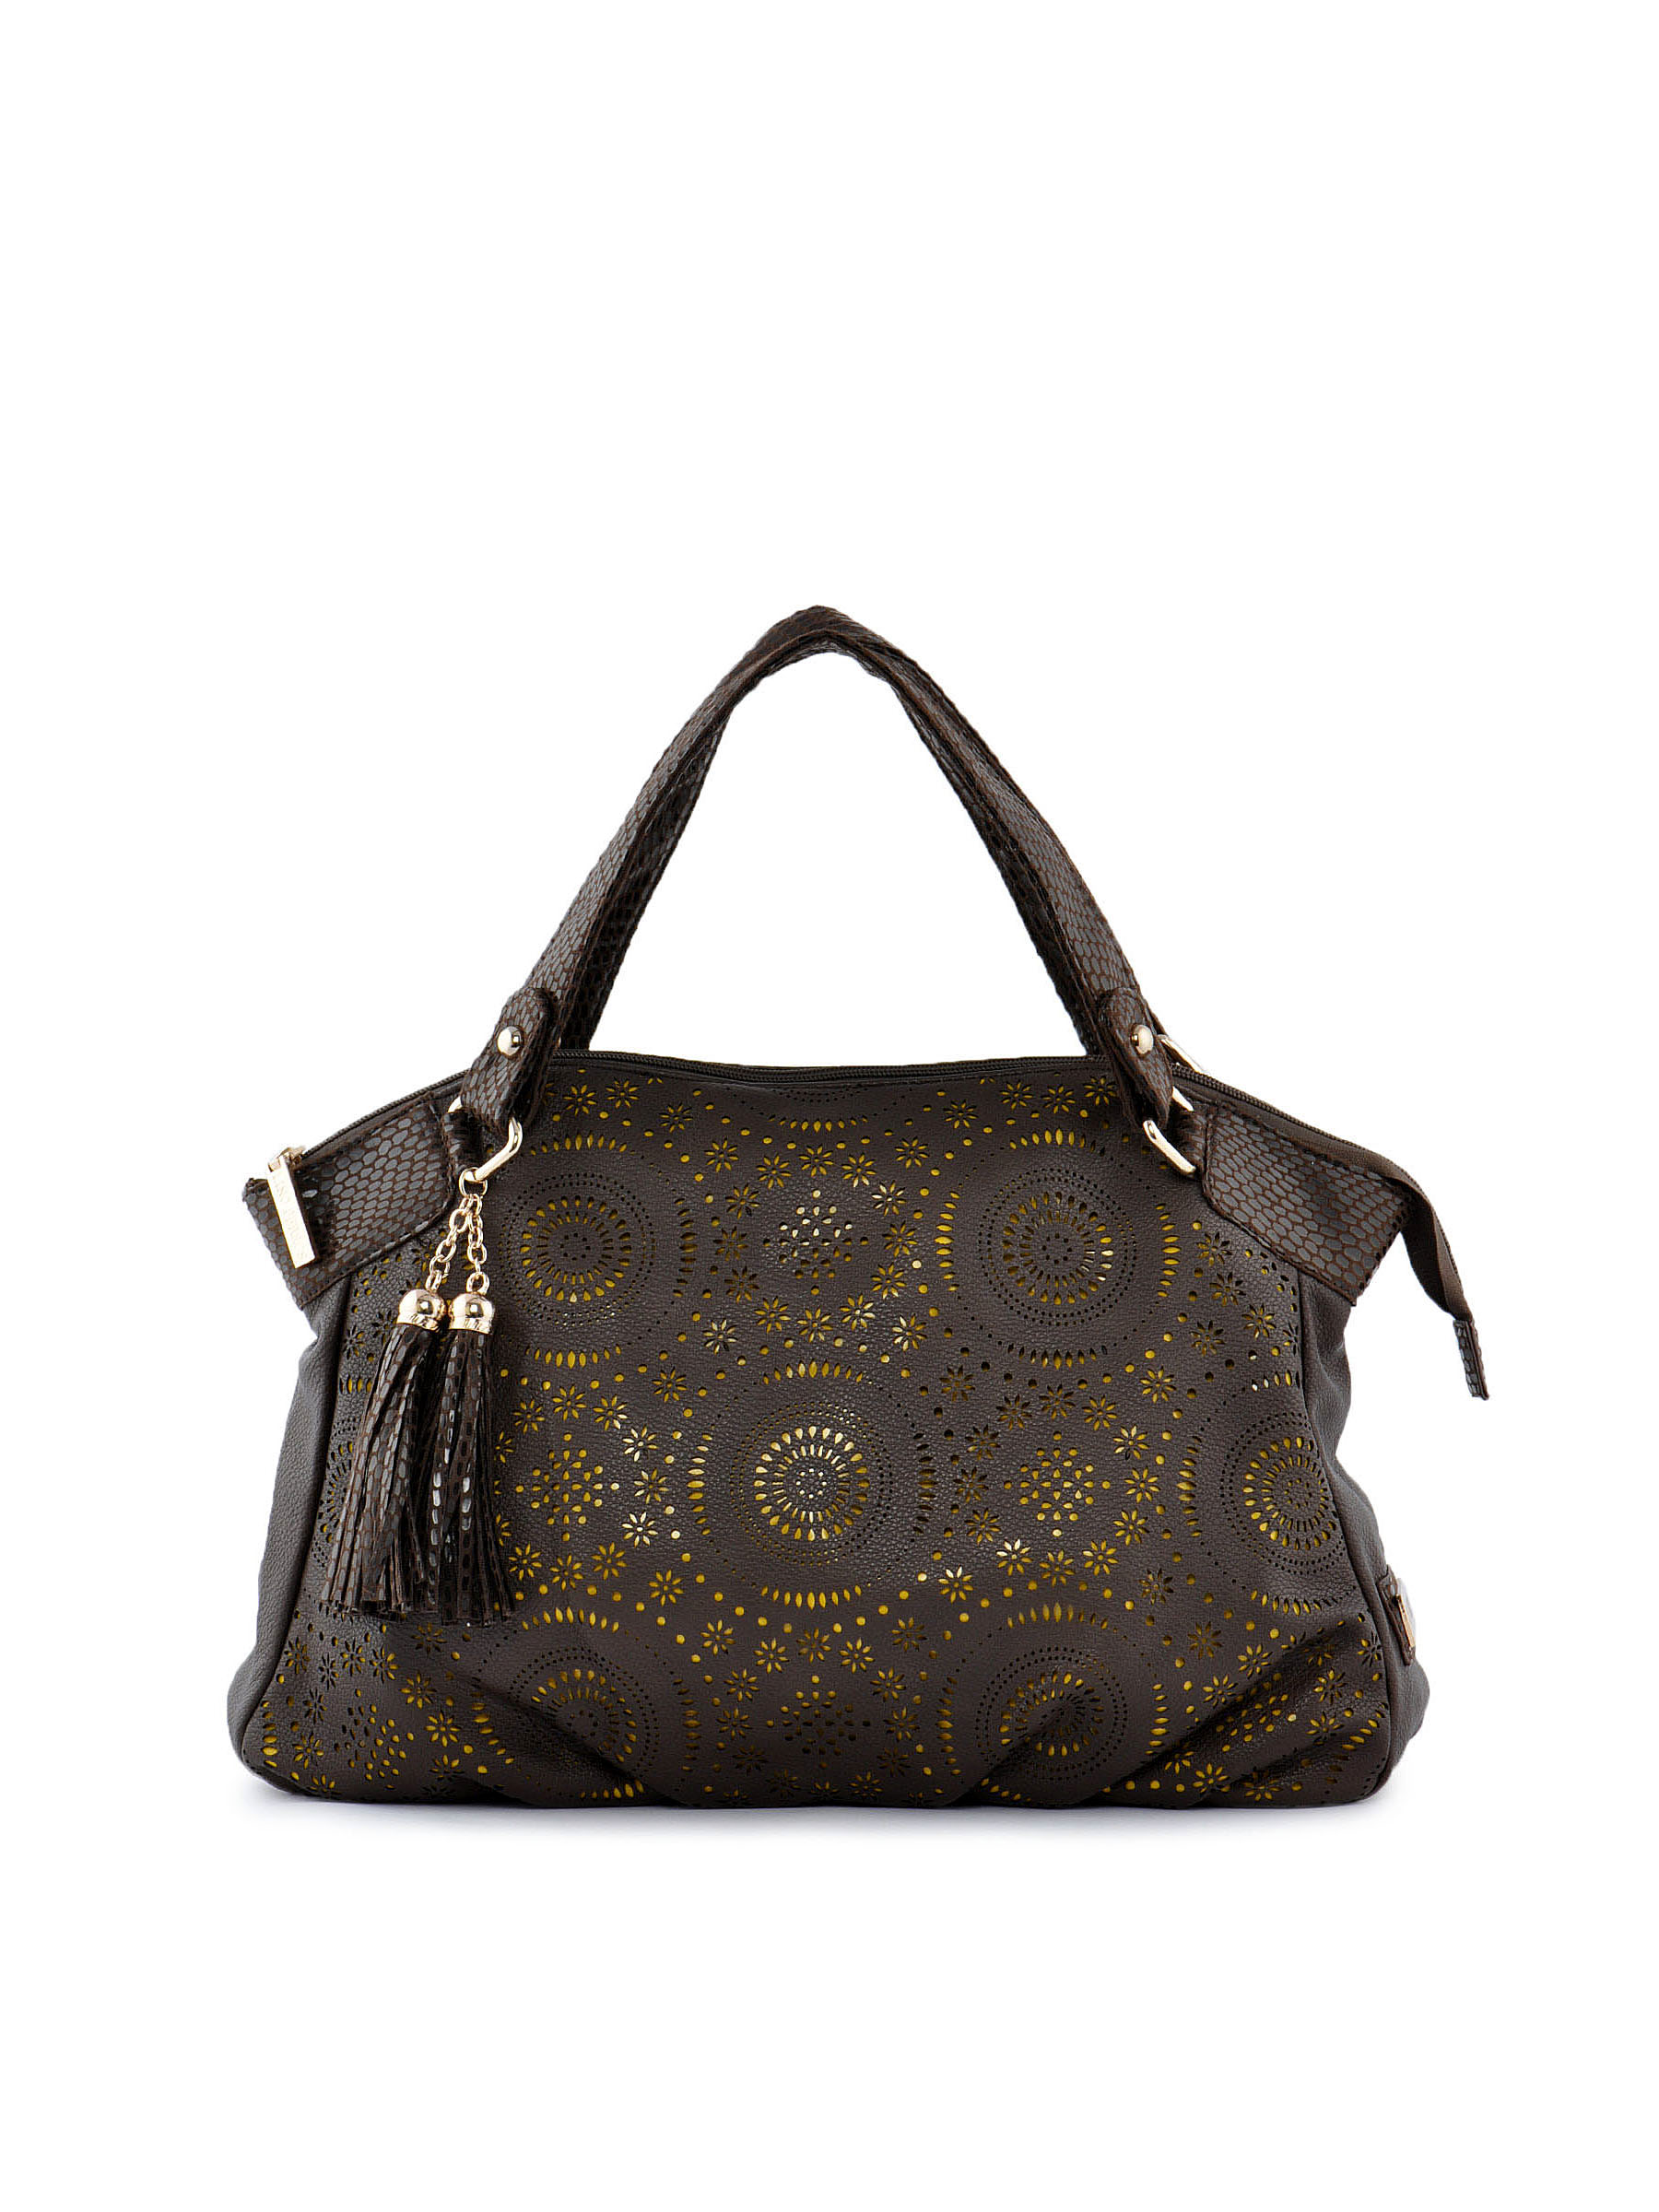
Lino Perros Women Flower Brown Handbag
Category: Accessories / Bags / Handbags
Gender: Women
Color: Brown
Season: Winter 2015
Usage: Casual